Yangan Masonic Hall

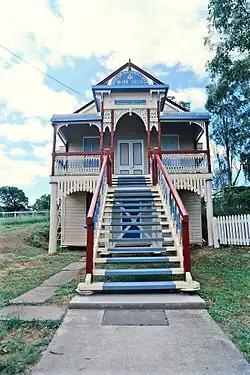
Yangan Masonic Hall

Yangan Masonic Hall is a heritage-listed masonic hall at 36 King Street, Yangan, Southern Downs Region, Queensland, Australia. It was built from 1898 to 1957. It is also known as Yangan Masonic Temple and was formerly the Yangan School of Arts (not to be confused with present Yangan School of Arts). It was added to the Queensland Heritage Register on 21 October 1992.